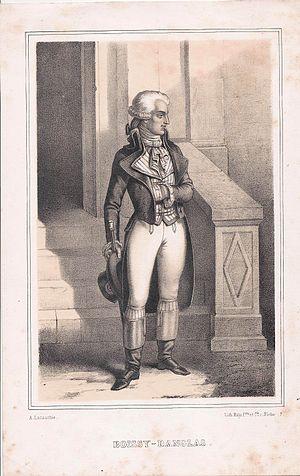
Gravure représentant Boissy d'Anglas
Joyeuse est une commune française, située dans le département de l’Ardèche en région Auvergne-Rhône-Alpes.